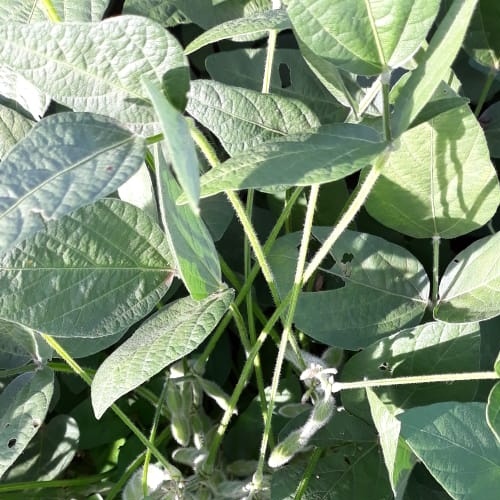
Label: Caterpillar